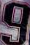
Number: 9